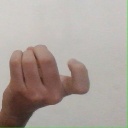
अक्षर: ज